Ukrainian refugee crisis

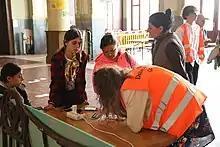
Volunteers providing help to refugees at Praha Hlavní nádraží

The Austrian Interior Minister Gerhard Karner from the ÖVP and the Federal Chancellor Karl Nehammer announced that Austria was willing to take in refugees from Ukraine. All refugees are allowed to stay in the country for 90 days. Of 150,000 Ukrainian refugees having arrived in Austria, about 7,000 have applied for asylum, with most proceeding to other countries.